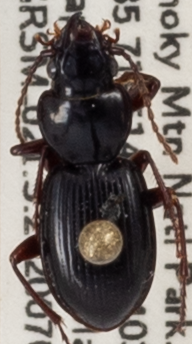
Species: Cyclotrachelus freitagi
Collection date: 2020-07-07
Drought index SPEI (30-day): -0.074
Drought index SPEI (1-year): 1.77
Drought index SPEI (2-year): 2.09